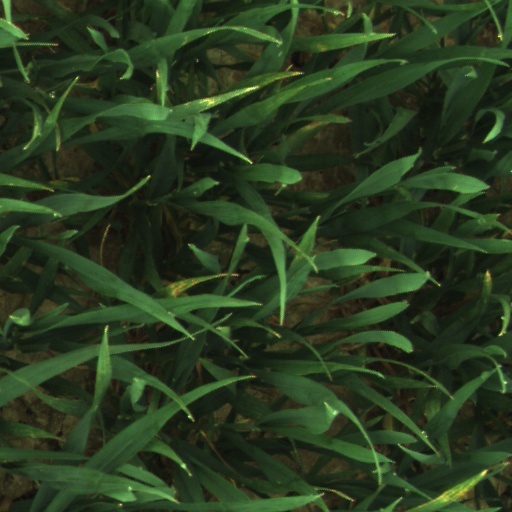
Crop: wheat